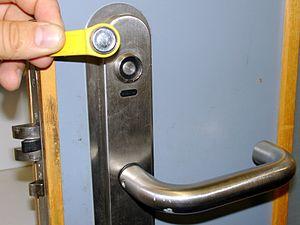
La sécurité privée en France est un secteur professionnel qui compte majoritairement des entreprises de prestation de service, employant plus de 120 000 personnes en 2010. Les économies présentées comme indispensables qui impliquent un désengagement des forces de sécurité publiques de certains secteurs, tout comme les évolutions « post 11 septembre » qui impliquent un renforcement des mesures de sécurité en général Vigipirate, etc. entraînent la croissance de ce secteur d'activité.